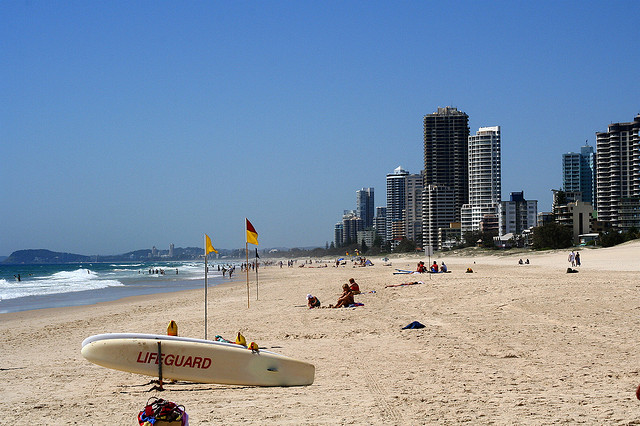
A lifeguard small boat is on the beach by a city.